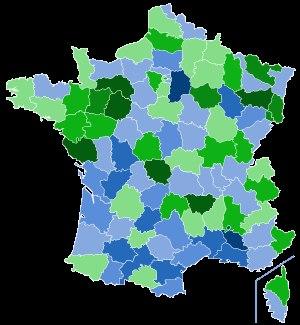
Le congrès de l'Union pour un mouvement populaire de 2012 désigne l'Assemblée générale renouvelant les instances dirigeantes de ce parti à la suite de la défaite de Nicolas Sarkozy à l'élection présidentielle et à celle du parti aux élections législatives au printemps 2012. Il s'agit du quatrième congrès de l'UMP depuis sa création en 2002. Il se tient le 18 novembre 2012 par un vote décentralisé au niveau des fédérations auquel sont invités à participer 325 000 adhérents. Les conditions d'organisation, les résultats très serrés concernant la présidence de l'UMP et l'exposition médiatique nationale et internationale conduisent à la première crise ouverte de l'histoire de l'UMP.